Drake's Assault on Panama

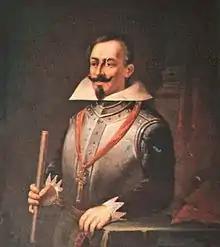
Alonso de Sotomayor the Spanish soldier who organised Panama's defence

In order to clear the environs of lurking parties of the Spanish, Baskerville picked a force of 750 men. On 20 January they started upon the perilous march by the old Panama road. They occupied the small settlement of Venta de la Quebrada two days later but on the third day, after an exhausting march of nearly thirty miles in incessant rain and high humidity, Baskerville had found himself confronted by a gorge near another settlement of Capirilla. Further forward this became more precipitous and the road was dominated from above by a menacing hill. Surrounding the top of the hill was an impressive defensive structure composed of a defile with an impenetrable abatis. Defending this fort were around seventy Spanish troops under Captain Juan Enríquez Conabut dug in to bar the English advance across the isthmus. Baskerville nevertheless ordered an attack to take the hill but this terrain was well chosen by the Spanish; the English attempted for three hours to dislodge the defenders. Each time they assaulted however they were repelled and suffered heavy casualties. The Spaniards were then reinforced by an additional fifty arquebusiers under Captain Hernando de Lierno Agüero, which turned the tide. By this time half of Baskerville's remaining provisions and ammunition were ruined by the wet due to the rain and heavy humidity. Even if he did take the hill, he realised that he would have to fight his way through a succession of such obstacles to Panama and would have no troops left to hold it. The English retreated leaving the hill in the hands of the victorious Spaniards. Losses for the English were over sixty men killed or wounded including Baskerville's brother Nicholas. Spanish losses were only seven killed with an unknown number wounded.